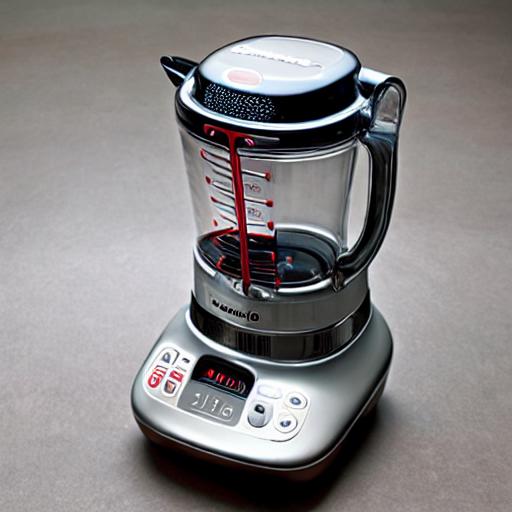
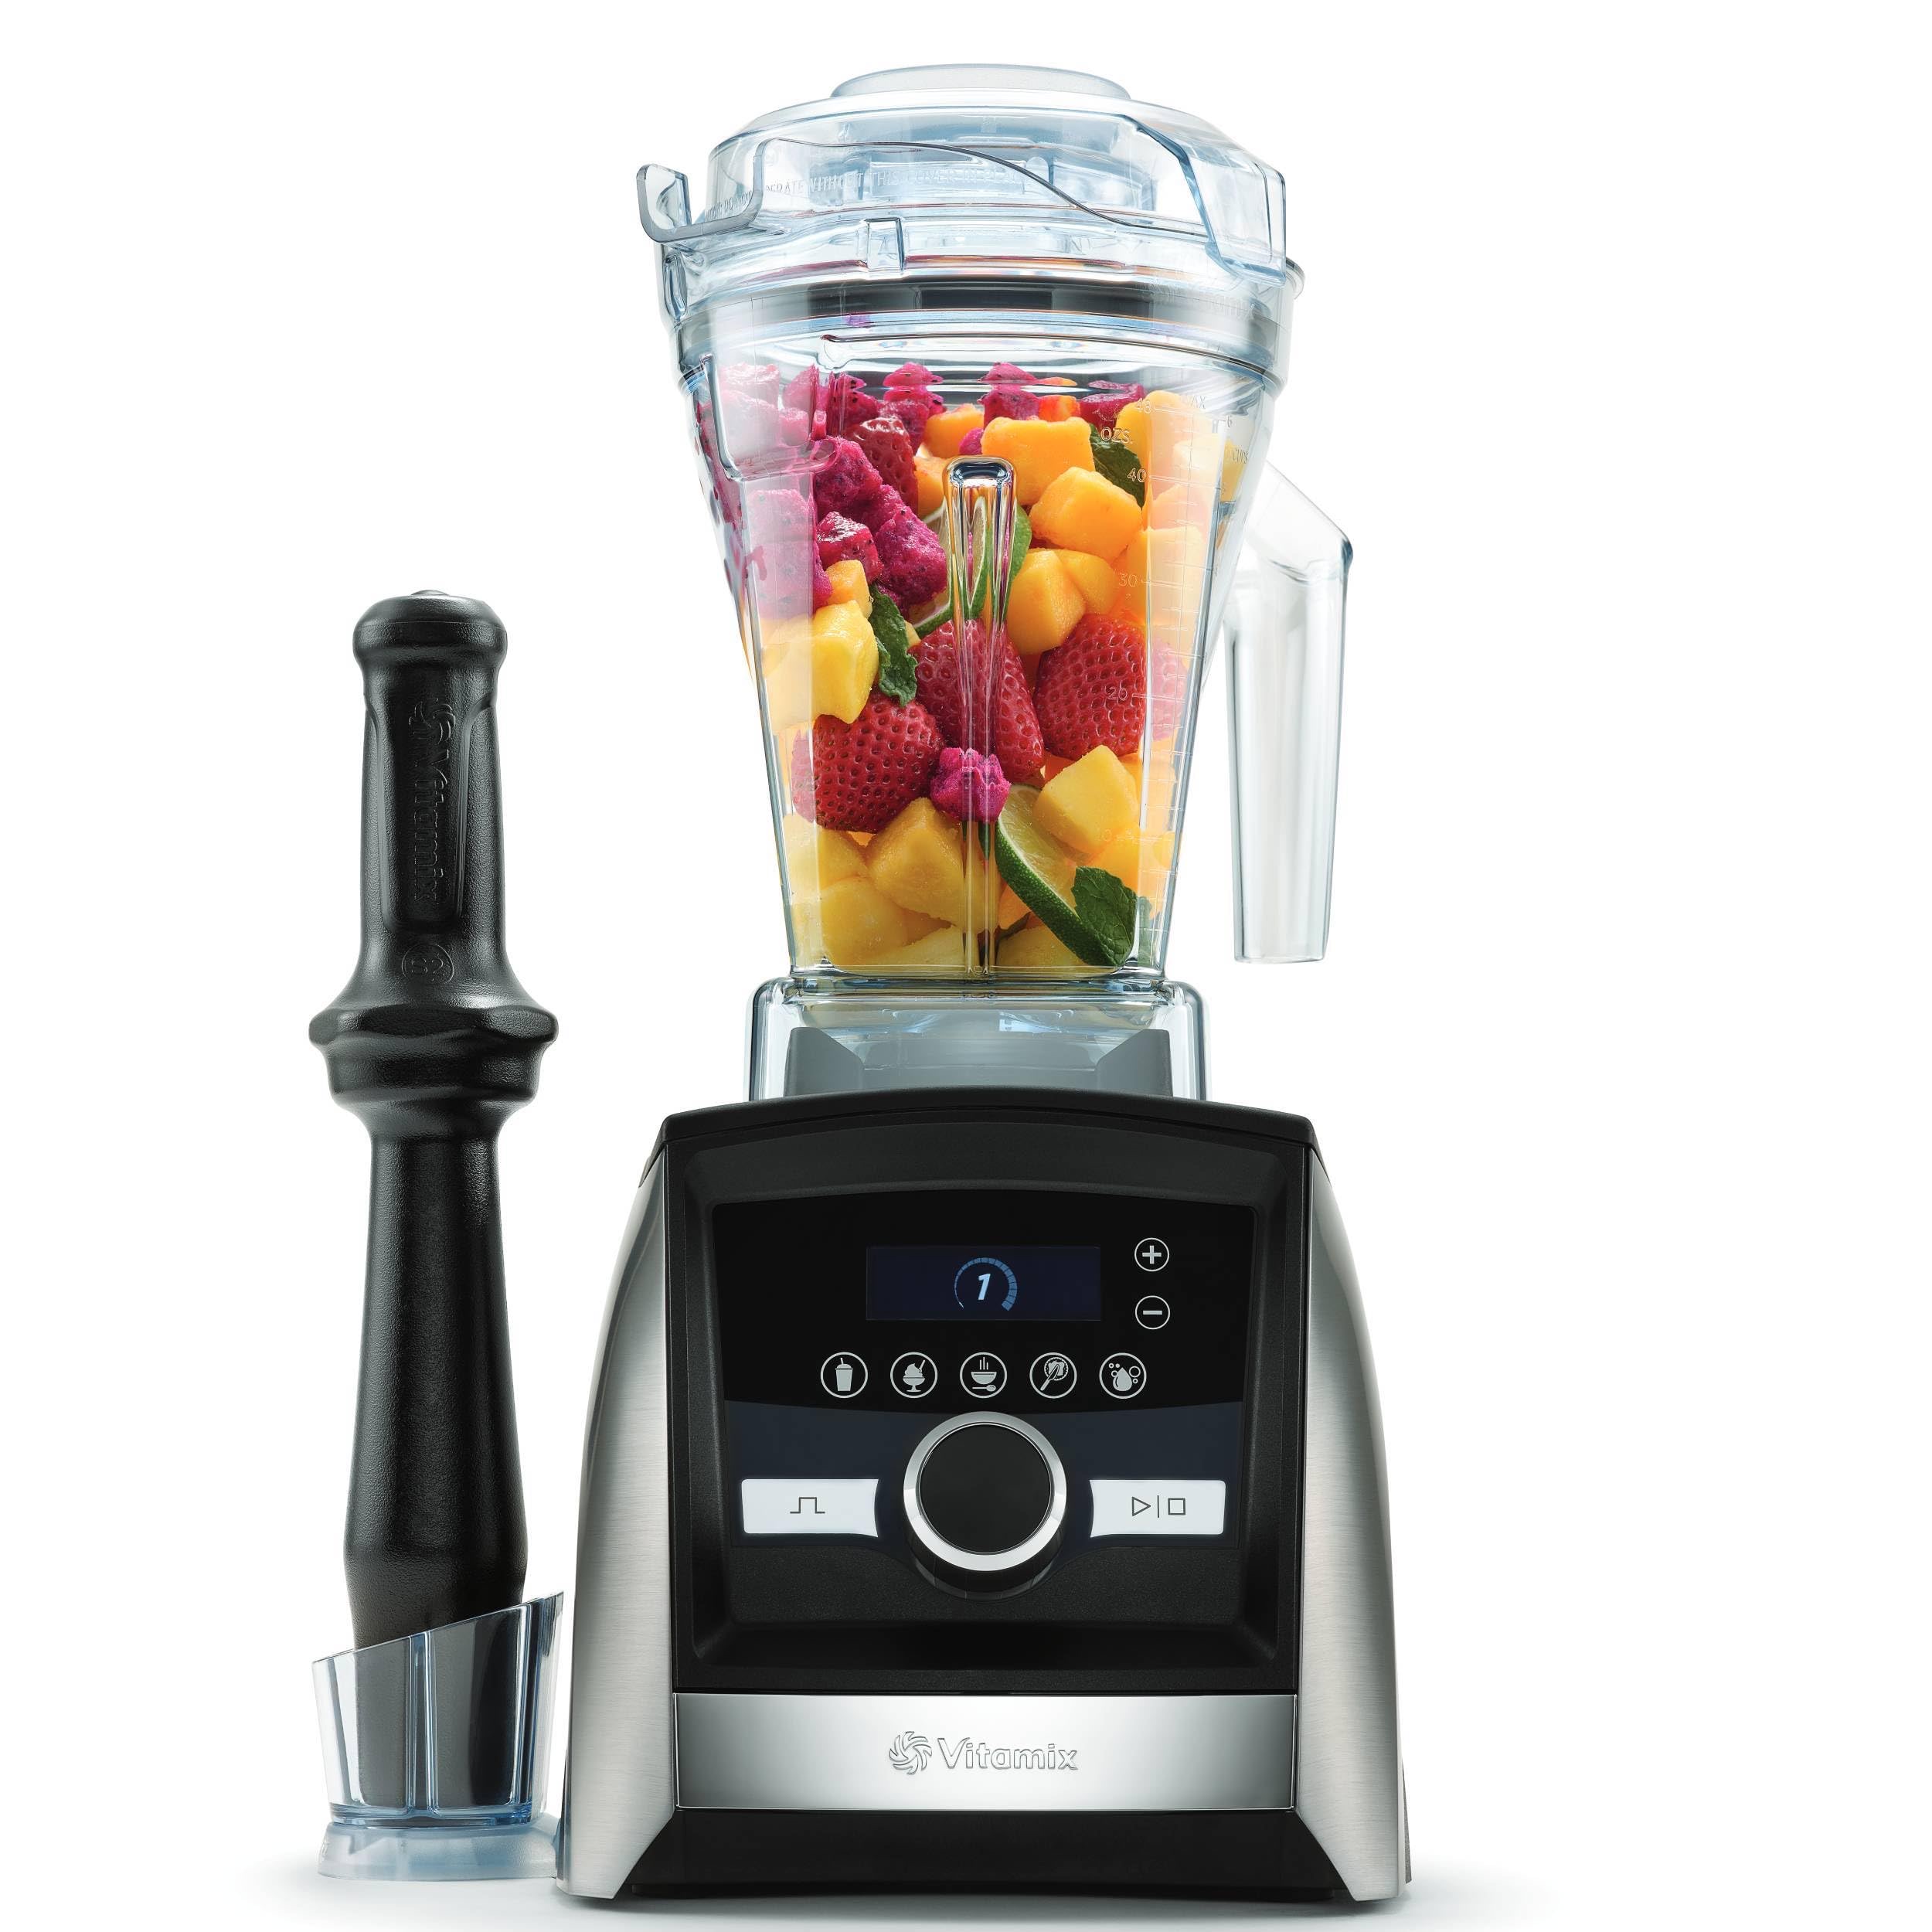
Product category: items_blender
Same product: no